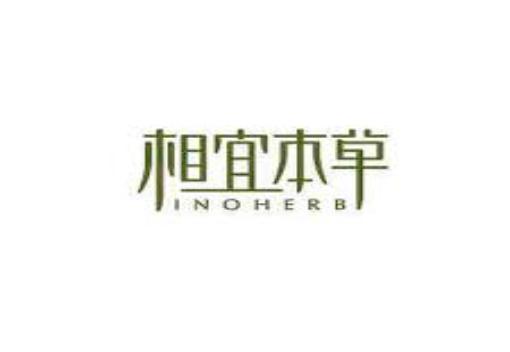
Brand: INOHERB-2
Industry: Necessities